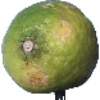
Label: Limes 1